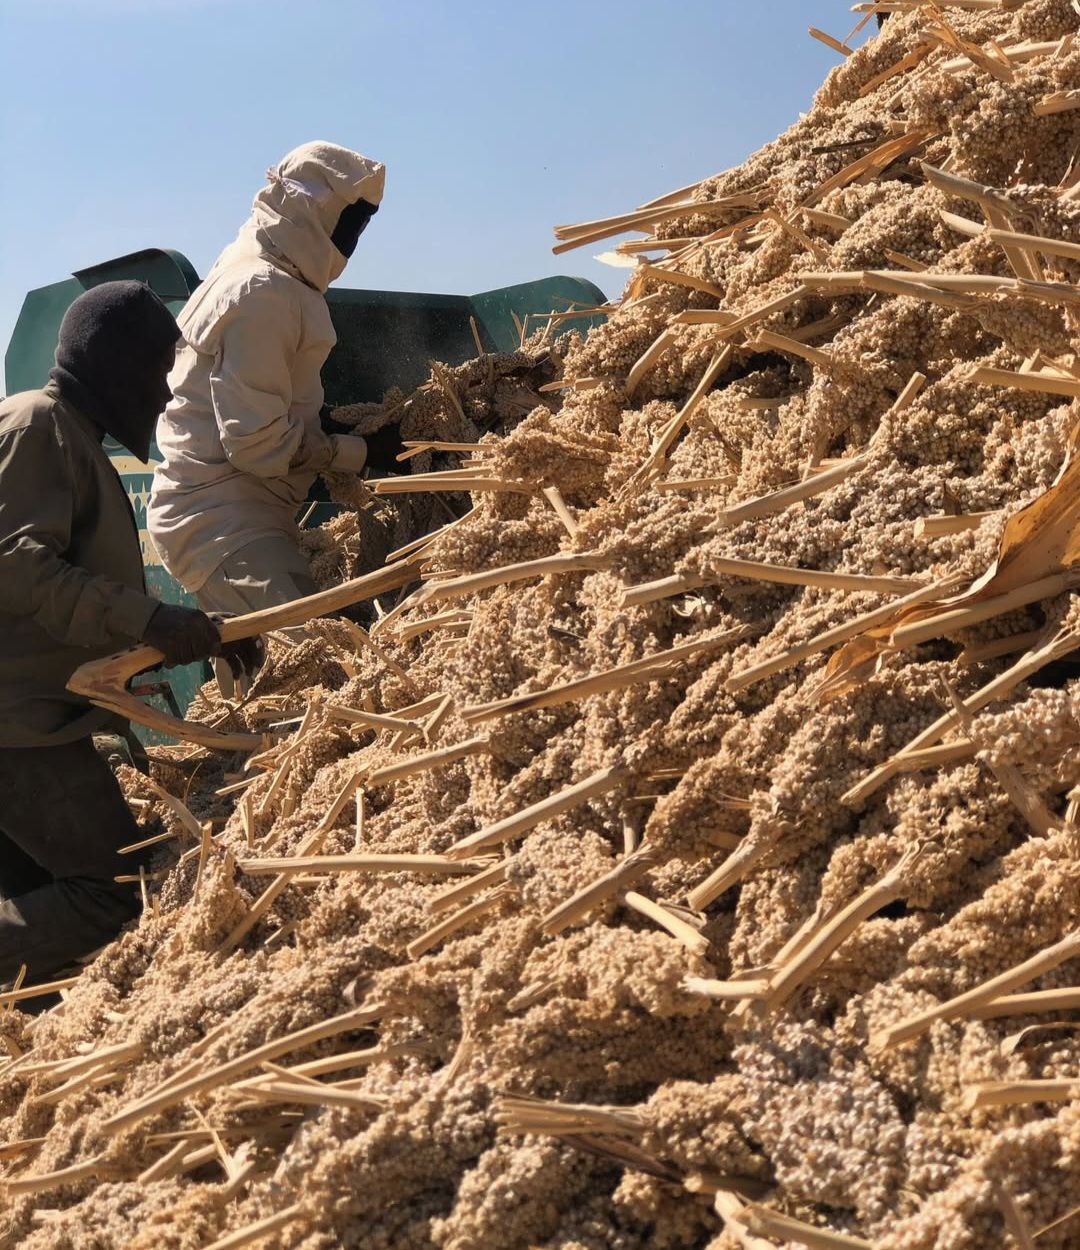
الوصف بالفصحى: مزارعون يعملون بجد في جمع ومعالجة محصول الذرة الرفيعة، وسط أكوام ضخمة من السنابل الذهبية.
الوصف بالعامية السودانية: العمال شغالين بهمة في حصاد الدخن
التصنيف: Agriculture & Livestock
التصنيف الفرعي: Food